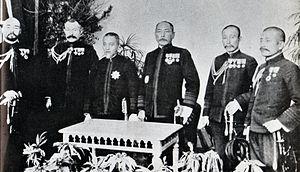
Le baron Kamimura Hikonojō est un amiral de la marine impériale japonaise célèbre pour ses actions durant la guerre russo-japonaise lors de la bataille d'Ulsan et la bataille de Tsushima.